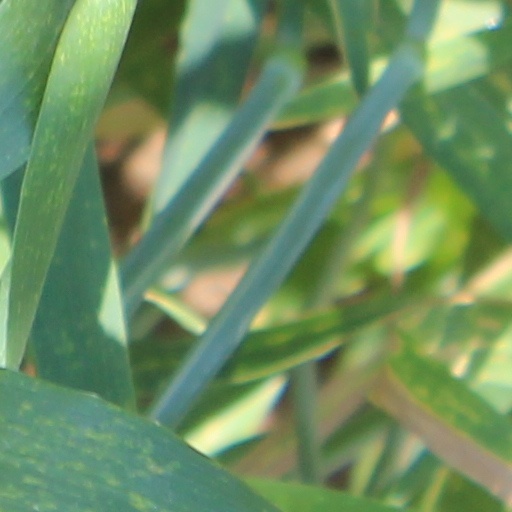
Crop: wheat